Maverick Carter

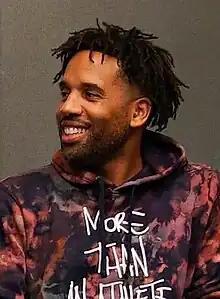
Maverick Carter in 2019

Maverick Carter is an American sports marketing businessman and executive who is the chief executive officer (CEO) of SpringHill Company, Uninterrupted, and the Robot Company, all part of the holding company LRMR Ventures, which he co-founded with LeBron James.